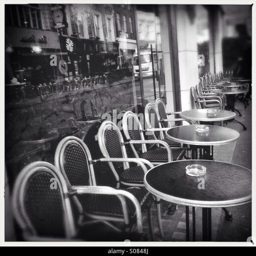
empty chairs outside a cafe